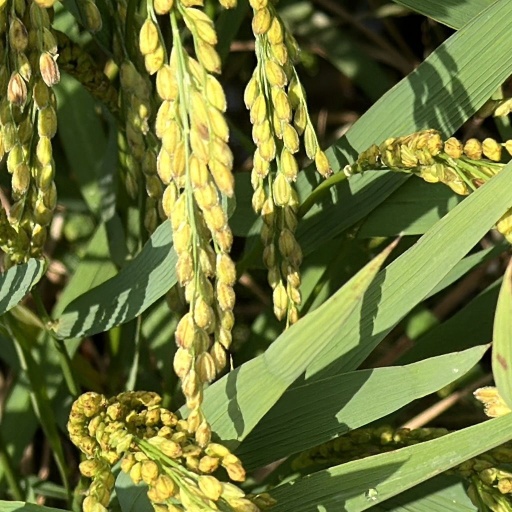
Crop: rice